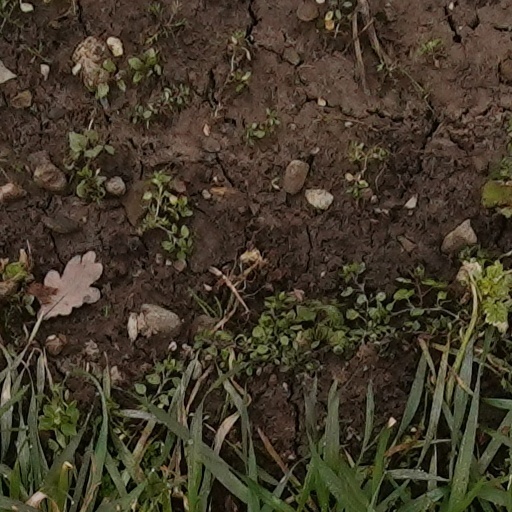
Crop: wheat